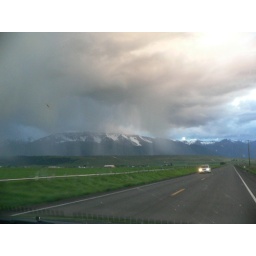
small road leading beside wallowas and toward hell's canyon